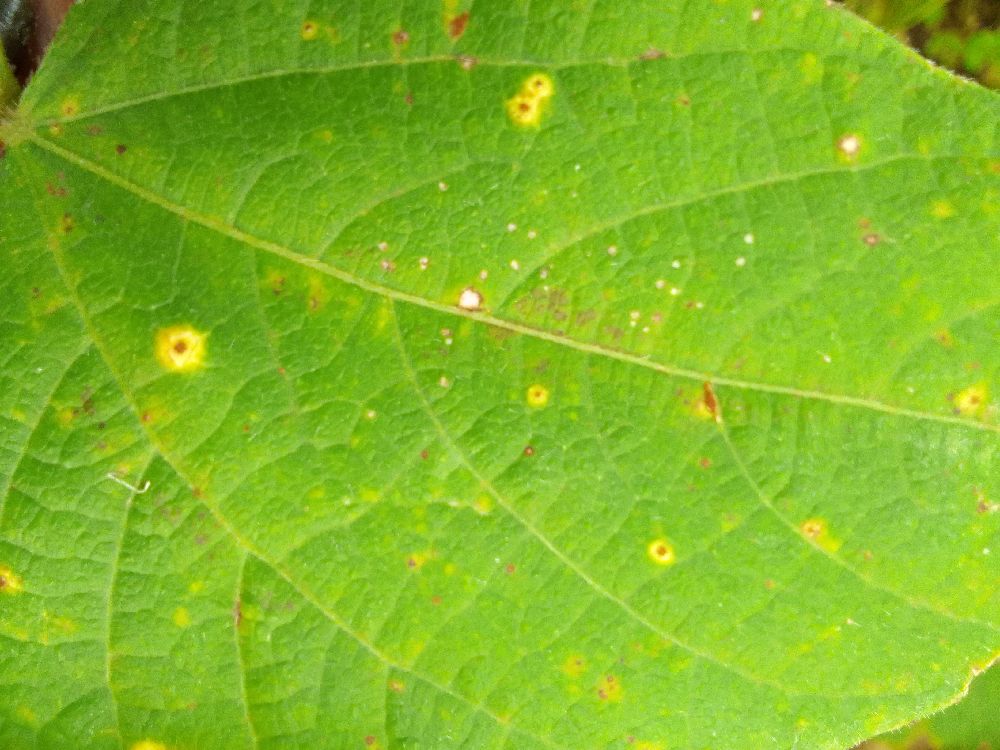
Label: rust